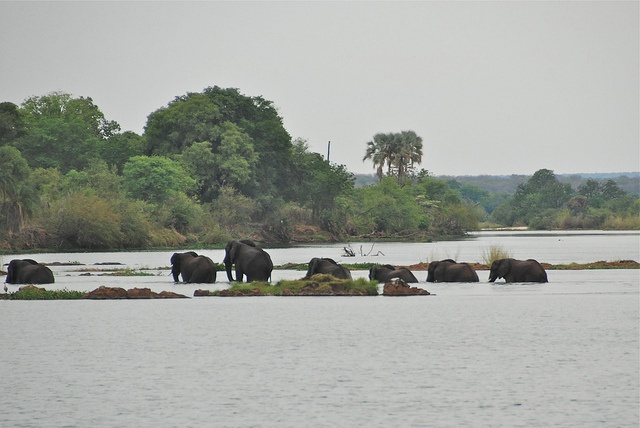
A herd of elephants walking across a river filled with water.
A herd of elephant bathing in a river.
A group of elephants are standing in a river
Many elephants are walking across a deep river.
A large group of elephants crossing a river.